18th June Road

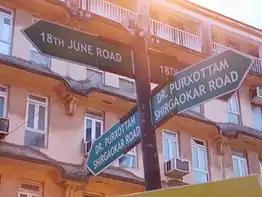

18th June Road is one of the busiest streets in Panaji, Goa, India. It is located in the heart of the city, and is a major shopping destination for the tourist folks. Major businesses and restaurants line the street. The street is named after the day in 1946 on which Ram Manohar Lohia had called a meeting to put an end to the Portuguese rule in India.